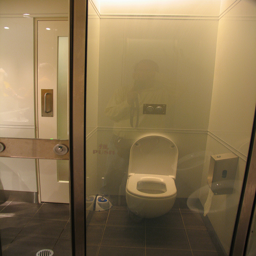
A bathroom with a toilet, a toilet roll holder and a glass door.
A white toilet sitting inside of a bathroom stall.
A small toilet seat sits with the lid open.
A bathroom toilet with a paper dispenser and bowl brush.
A man is taking a picture of a toilet from outside the restroom door.